Perfin

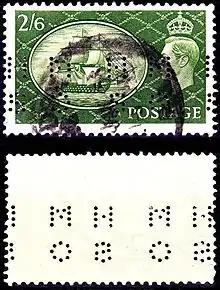
A 1951 perfin stamp of the UK (used by HMSO) showing front (top) and reverse (bottom)

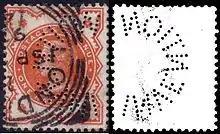
An unusual curved perfin INVENTION from Patent Agents G.F. Redfern & Co. of London, whose telegraphic address was also INVENTION

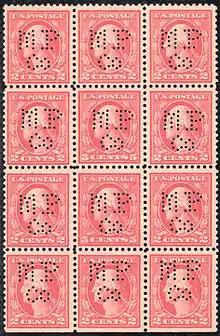
A large block of United States perfin stamps

In philately, a perfin is a stamp that has had initials or a name perforated across it to discourage theft. The name is a contraction of perforated initials or perforated insignia. They are also sometimes called "SPIFS" (stamps perforated with initials of firms and societies).